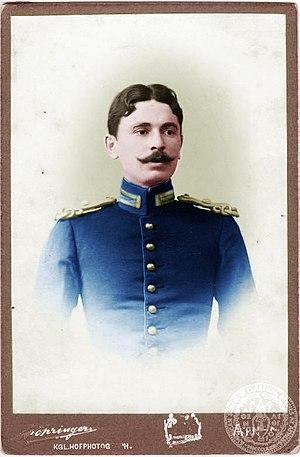
Tellos Agras, de son vrai nom Sarantis Agapinos né en 1880 et mort le 7 juillet 1907, est le nom de guerre d'un officier grec de l'Armée Hellénique, combattant irrégulier en Macédoine.